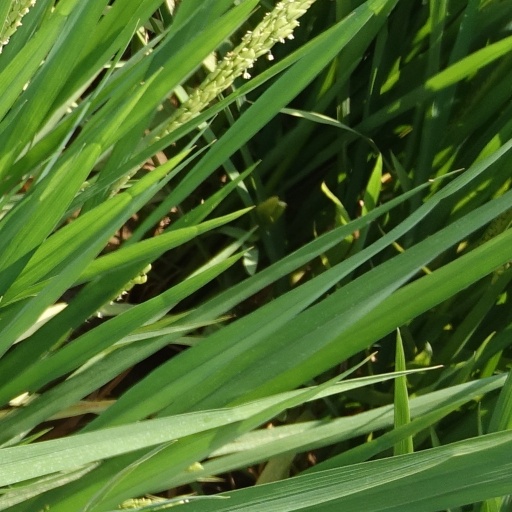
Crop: rice